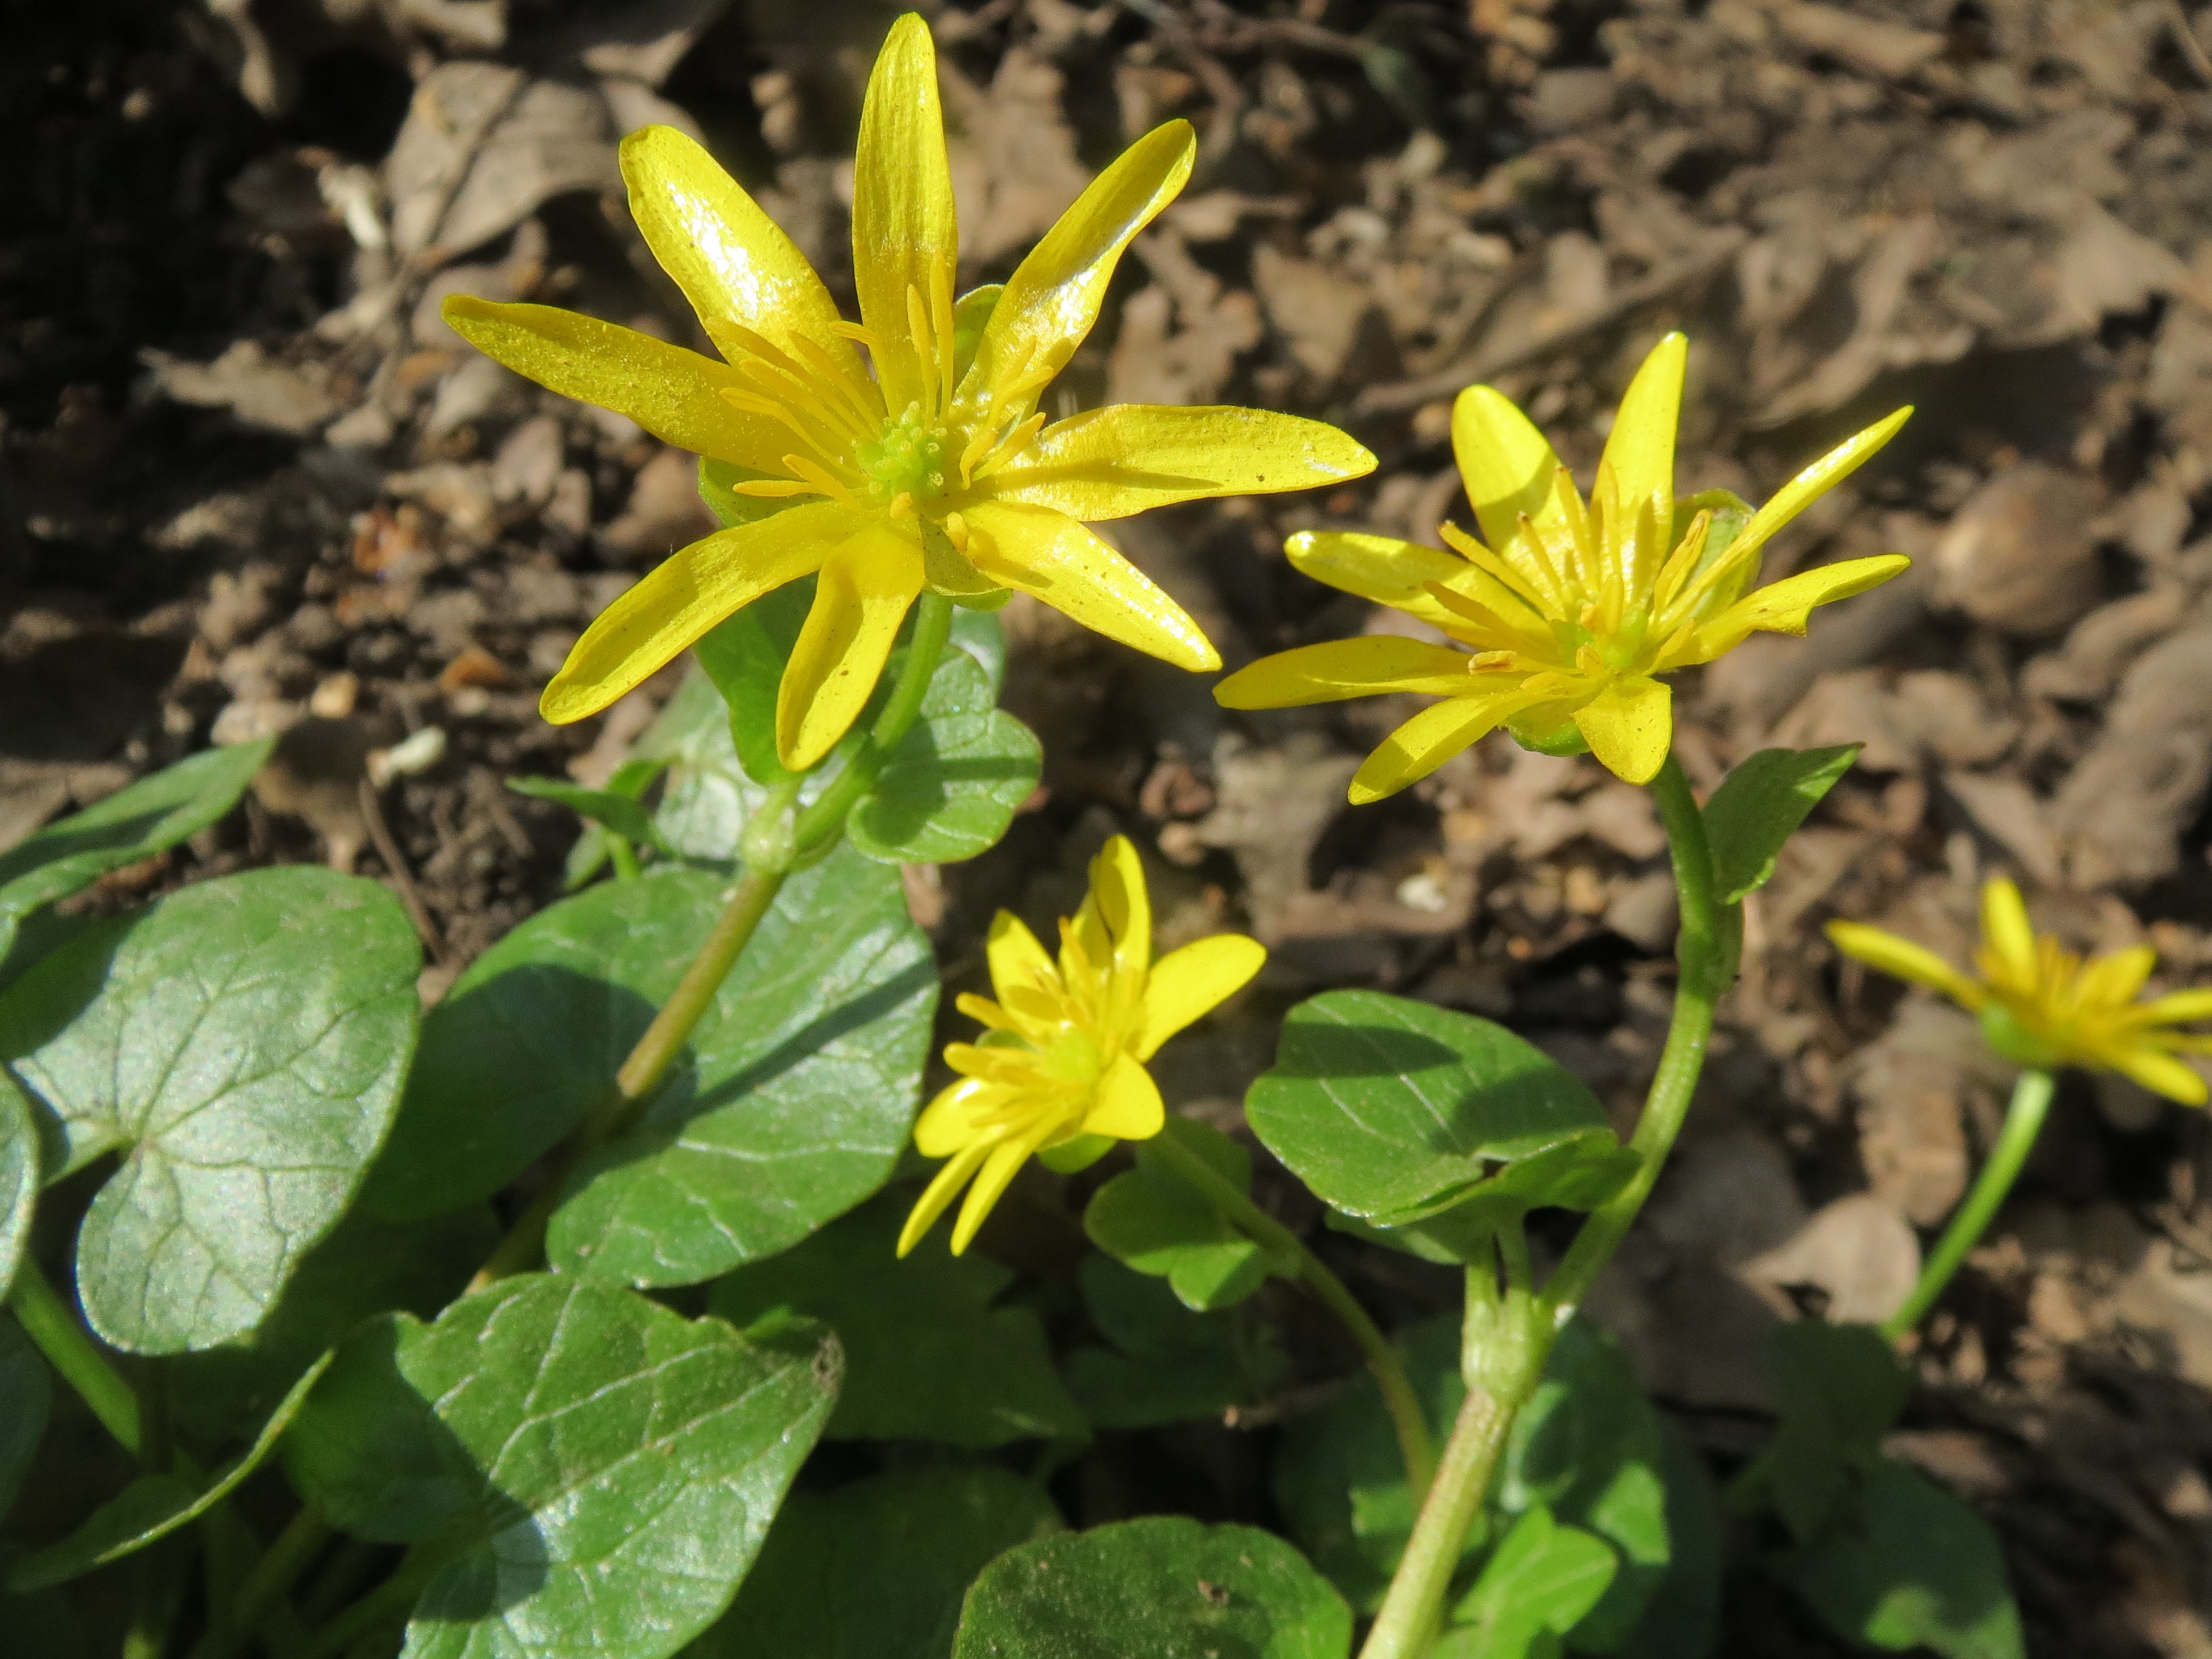
plant, flower, botany, yellow, flora, wildflower, inflorescence, flowering plant, lesser celandine, ficaria verna, ranunculus ficaria, gagea, land plant, fawn lily